Phrurolithus festivus

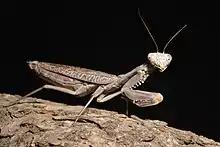
The myrmecomorph of the "P. festivus" may have an effect on predatory invertebrates such as mantis shrimp in addition to vertebrates.

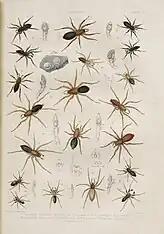

Ants are even more effectively protected from predators within their colonies. The same may be true for myrmecomorph spiders, including "P. festivus", which reside in these colonies. It has been experimentally demonstrated that birds have difficulty distinguishing myrmecomorph spiders from ants using their sense of sight. Similarly, myrmecomorph spiders are also avoided by birds when they are not in the company of ants, or even when they are in the company of non-myrmecomorph spiders, so myrmecomorph spiders with this trait also provide protection in different situations, regardless of whether or not myrmecomorph spiders are present at ant colonies. However, because different predators use different methods to sense prey, it is still unclear how effective myrmecomorphs are in other antagonists of "P. festivus".